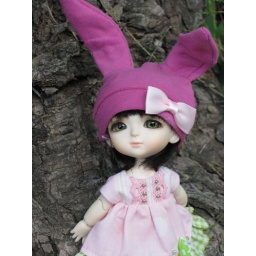
Pretty baby in the park wearing an awesome Shazdolls dress and a cute bunny hat by Monstro Designs!!